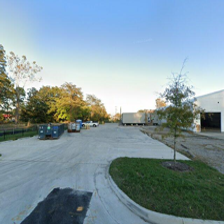
Label: streetView